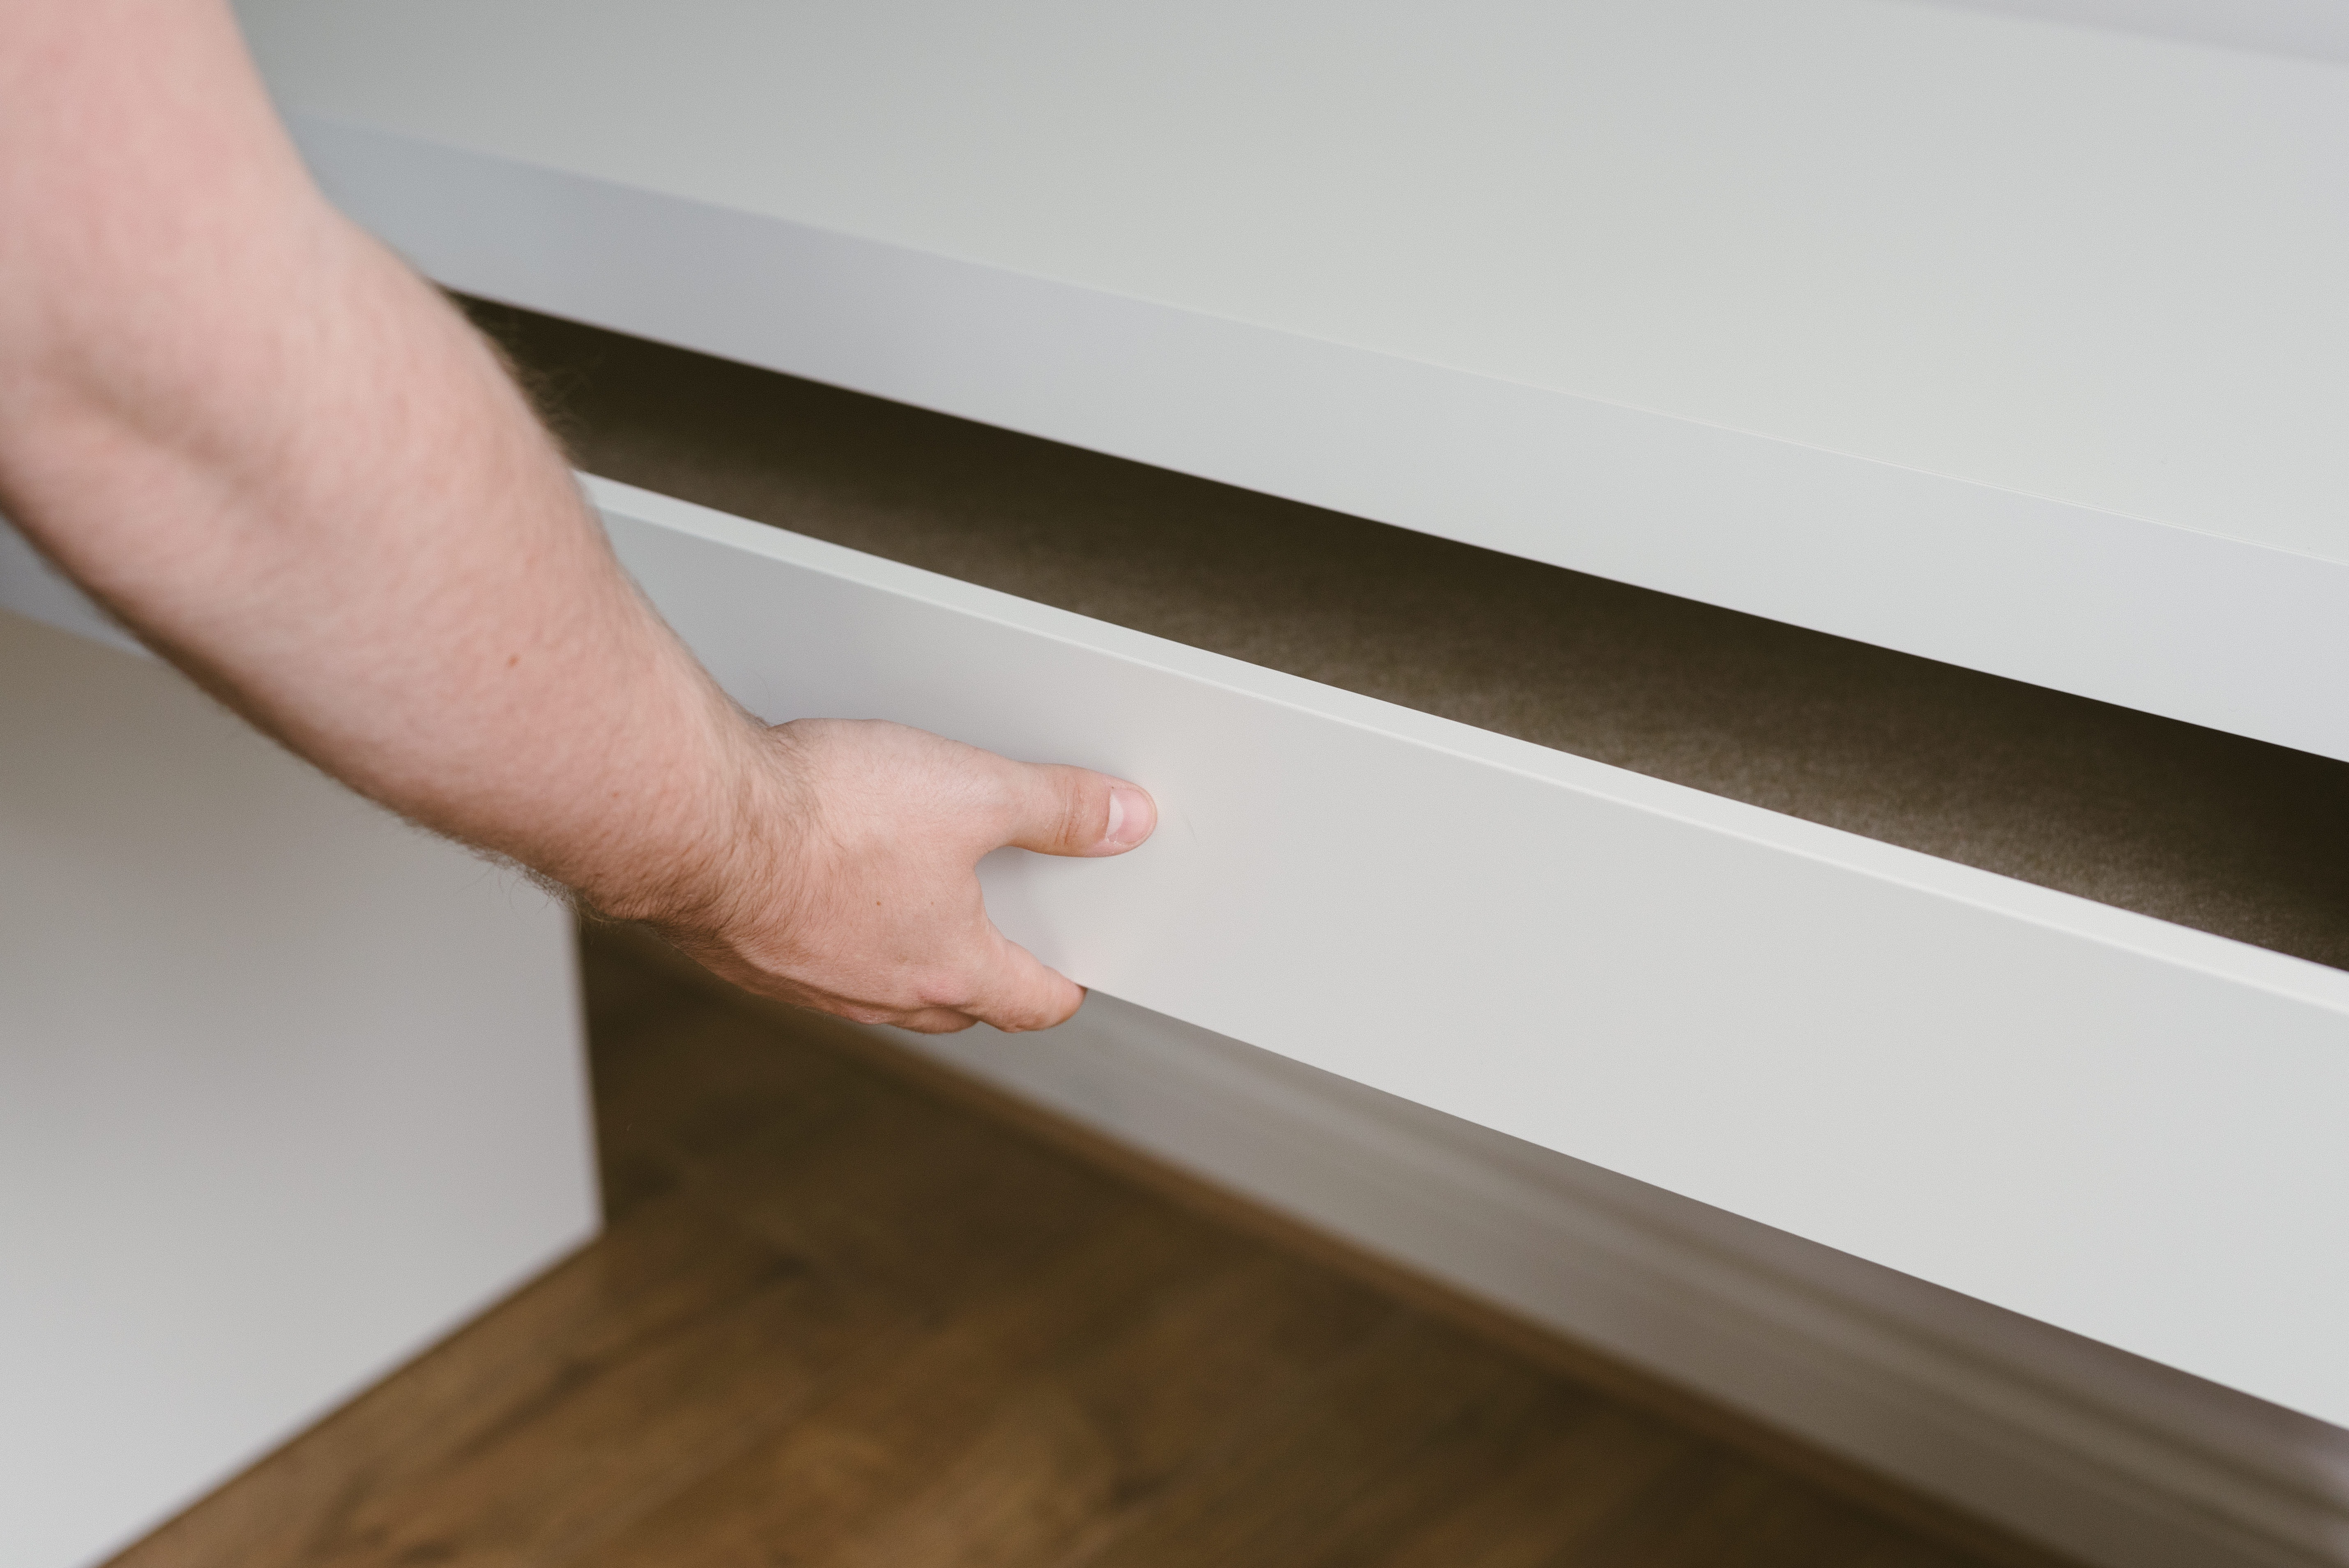
laminate flooring, hardwood, wood, floor, table, molding, furniture, drawer, flooring, plywood, wood stain, wood flooring, stairs, shelf